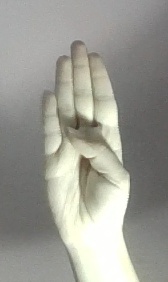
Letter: kaaf